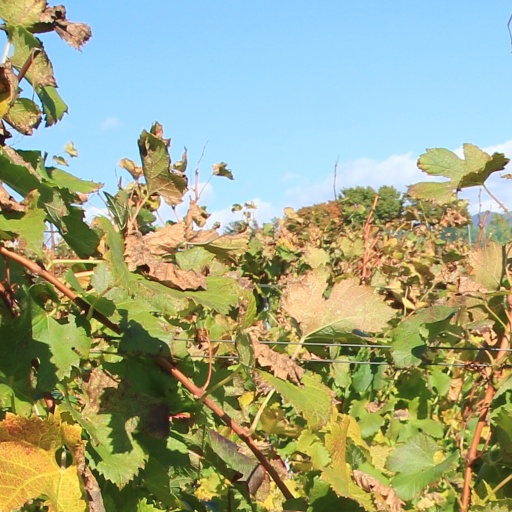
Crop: grape